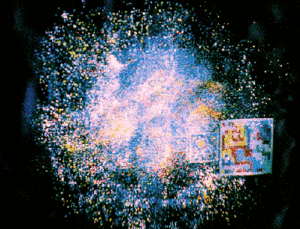
Illustration créée dans le cadre du concours du Symbole France-Japon (projet lauréat de la première phase)
Le Générateur poïétique est une œuvre d'art télématique, précurseur de nombreux jeux et réseaux sociaux sur Internet, imaginée par Olivier Auber en 1986 et développée en tant qu'œuvre d'art libre depuis 1987.